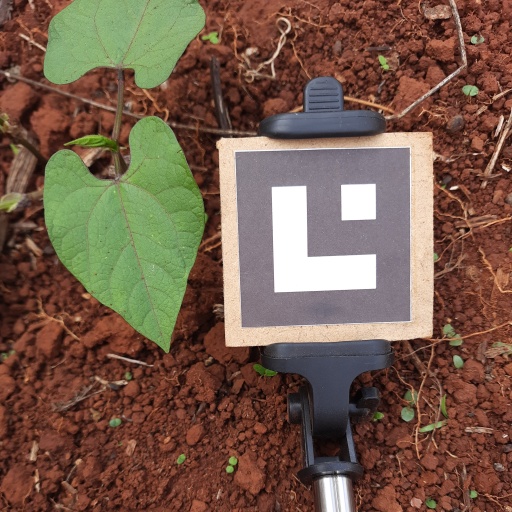
Observations: flat surface, no eating holes, with soild dust, under shade